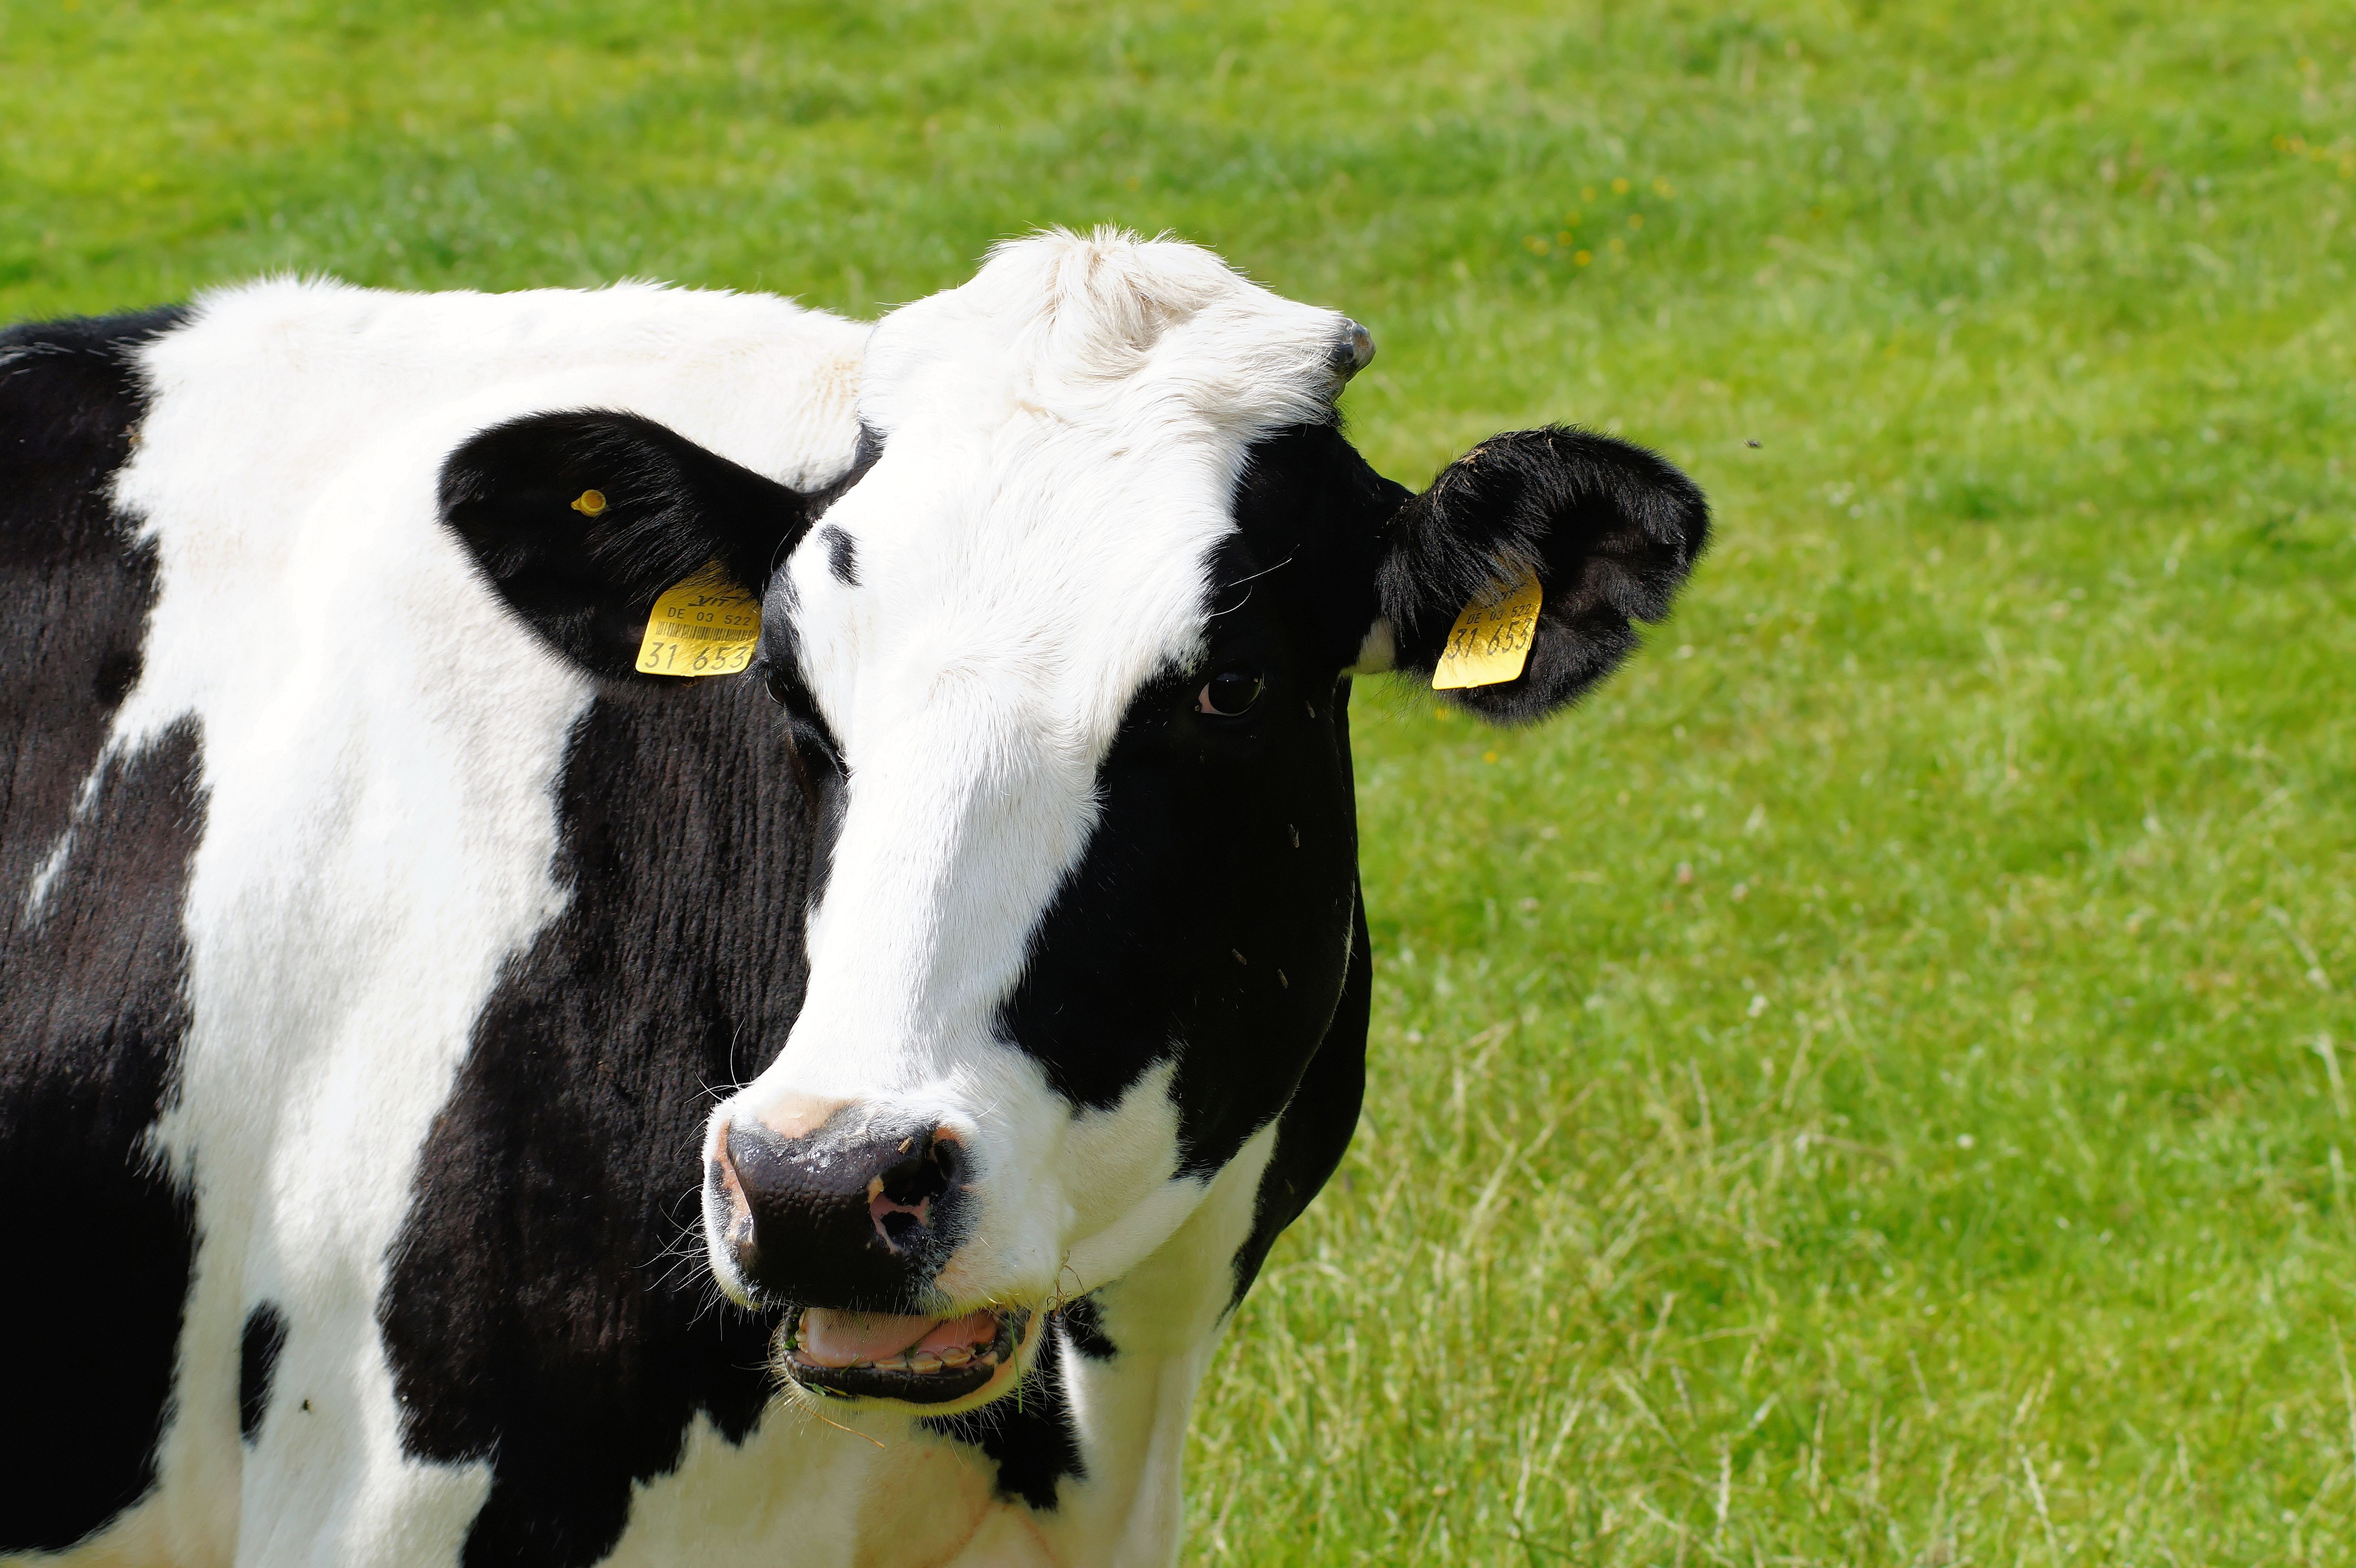
grass, flower, portrait, cow, pasture, grazing, mammal, calf, head, vertebrate, noble, milk cow, chew the cud, dairy cow, cattle breed, cattle like mammal, cow goat family, schwarzbunt, holstein cattle